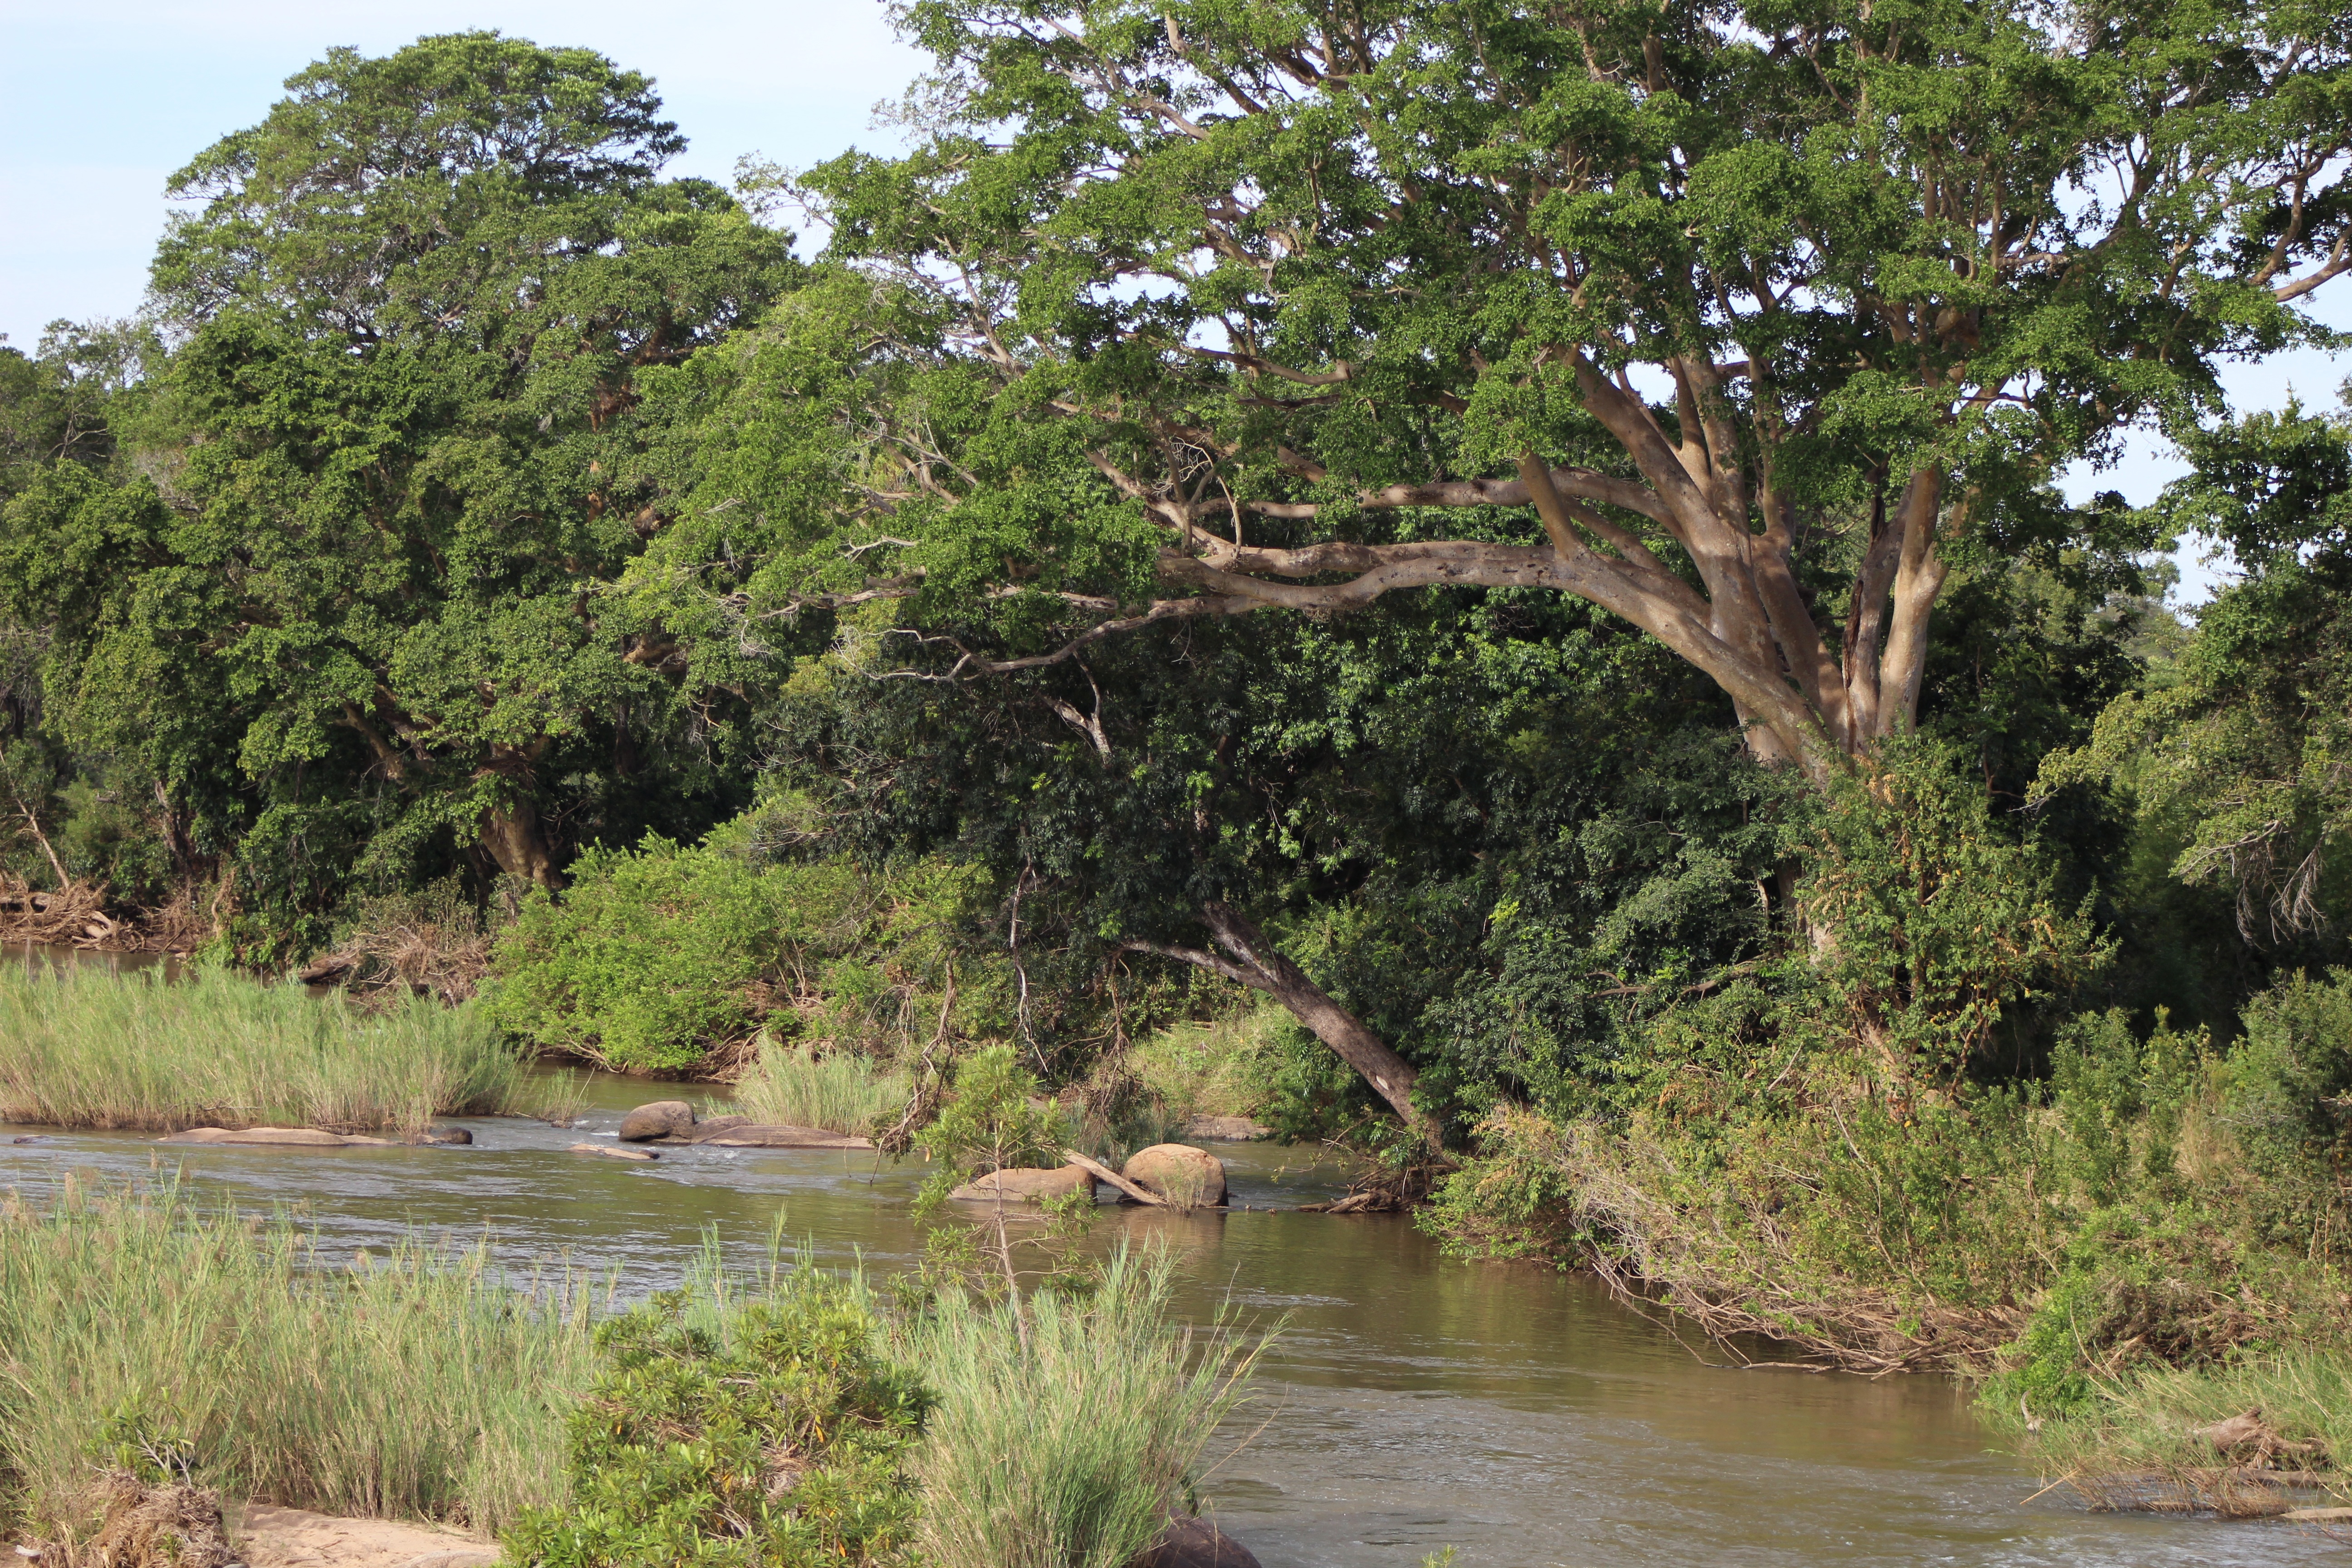
tree, nature, outdoor, river, pond, wild, stream, jungle, natural, waterway, wetland, ecosystem, nature landscape, woody plant, bayou